Scheepstimmermanstraat

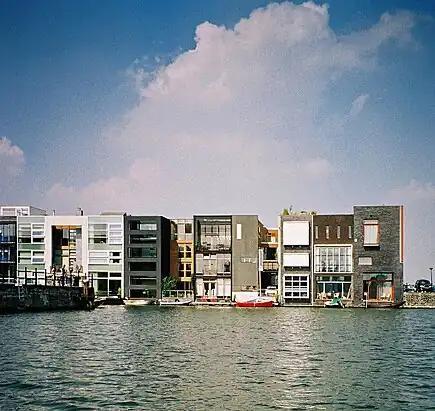
Scheepstimmermanstraat Amsterdam waterside, construction 1997. Free choice of style and architect (participation), coordination Adriaan Geuze.

The Scheepstimmermanstraat (Shipwright's Street) in Amsterdam is well known for its 60 unique houses designed by architects such as Hertzberger (no.126), van Velsen (no.120), Höhne & Rapp (no.62) and MVRDV (no.26 & 40).